Shangzhou District

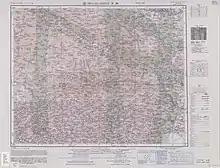
Map including Shang County (labeled as SHANG-HSIEN (walled)) (AMS, 1955)

Shangzhou District governs 37 townships-level divisions.